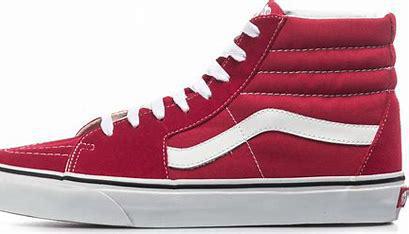
Brand: Vans
Model: UA SK8 Hi